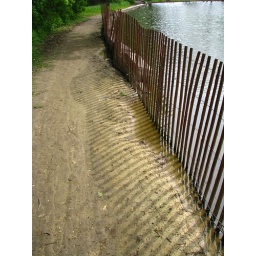
The retaining wall fell into the lagoon over the winter. This fence made for some interesting shadows.